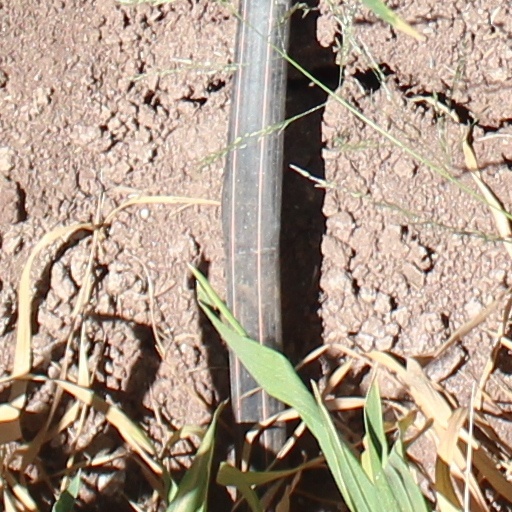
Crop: wheat